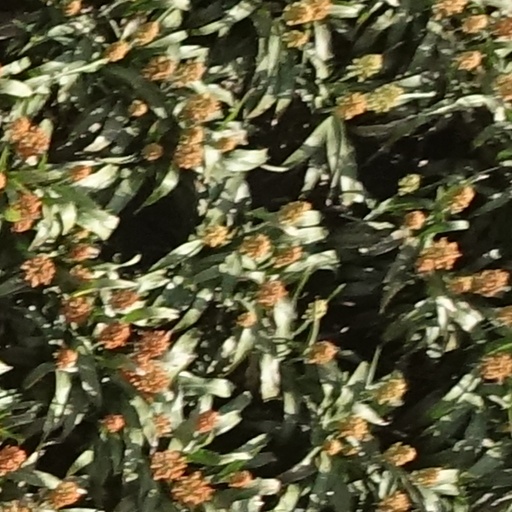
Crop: sorghum